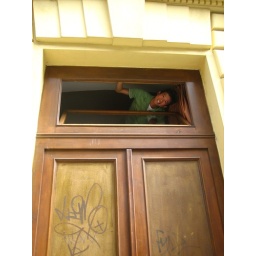
take for instance this incredibly affordable gem in Prague, where our only window is rigtht above the main door